Chick Donnelley

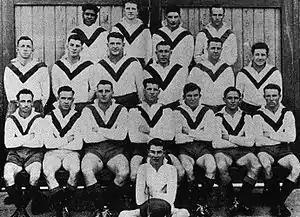
Donnelley (middle row, 2nd from left) in St. George's 1946 side - minor premiers

Clayton Cecil 'Chick' Donnelley (1923–1998) was an Australian rugby league footballer who played in the 1940s.